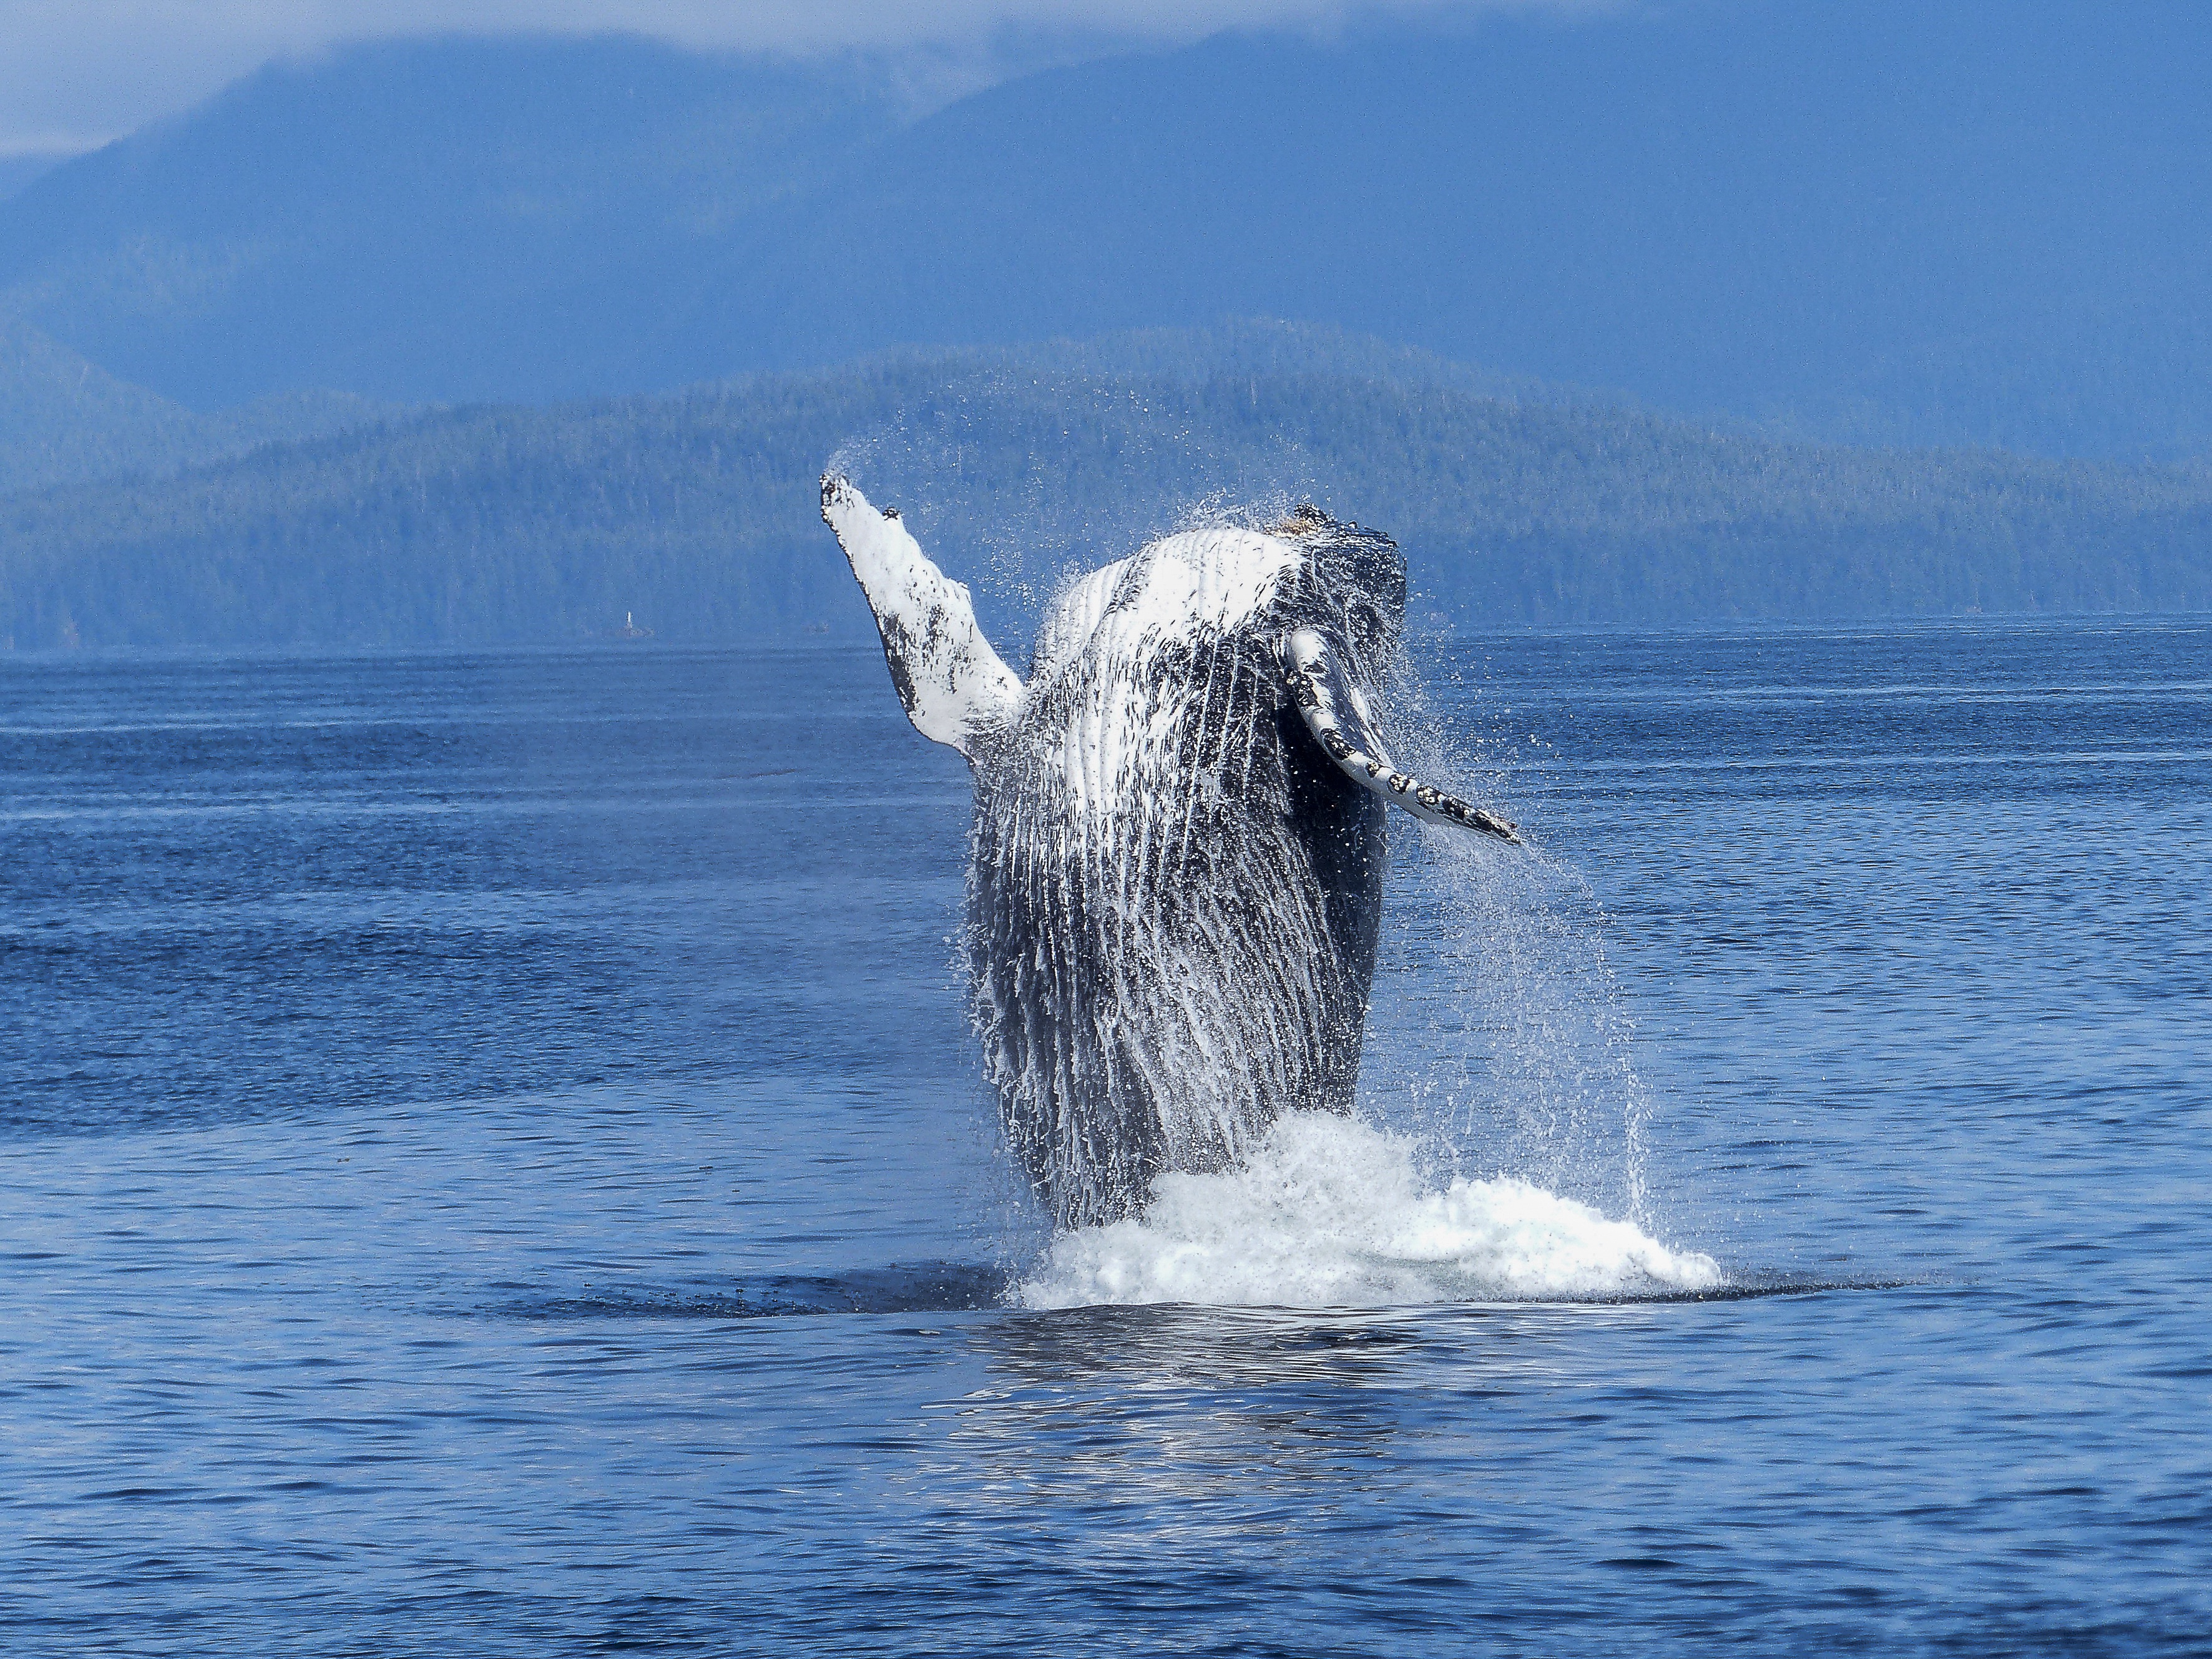
sea, water, nature, ocean, animal, wildlife, splash, mammal, humpback whale, vertebrate, whale, arctic ocean, marine mammal, whales dolphins and porpoises, grey whale